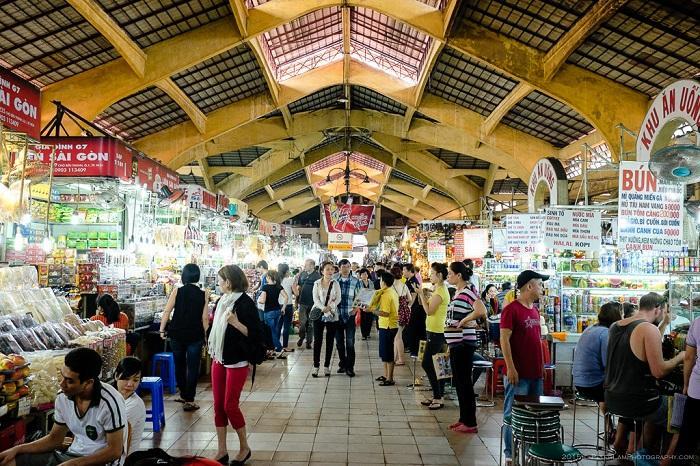
có nhiều người đang di chuyển bên trong khu chợ